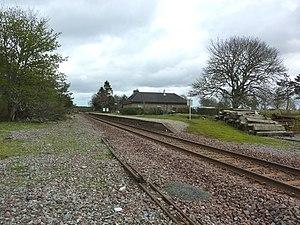
La gare d'Altnabreac est une station ferroviaire rurale desservant le hameau d'Altnabreac, dont la gare est l'élément principal. Elle se situe dans l'ancien comté de Caithness, dans les Highlands, en Écosse, à 66 km à l'ouest de Wick. Elle fait partie de la Far North Line.